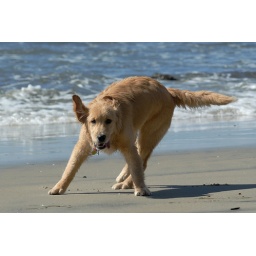
Calla at dog beach in Del Mar-07 2-15-07